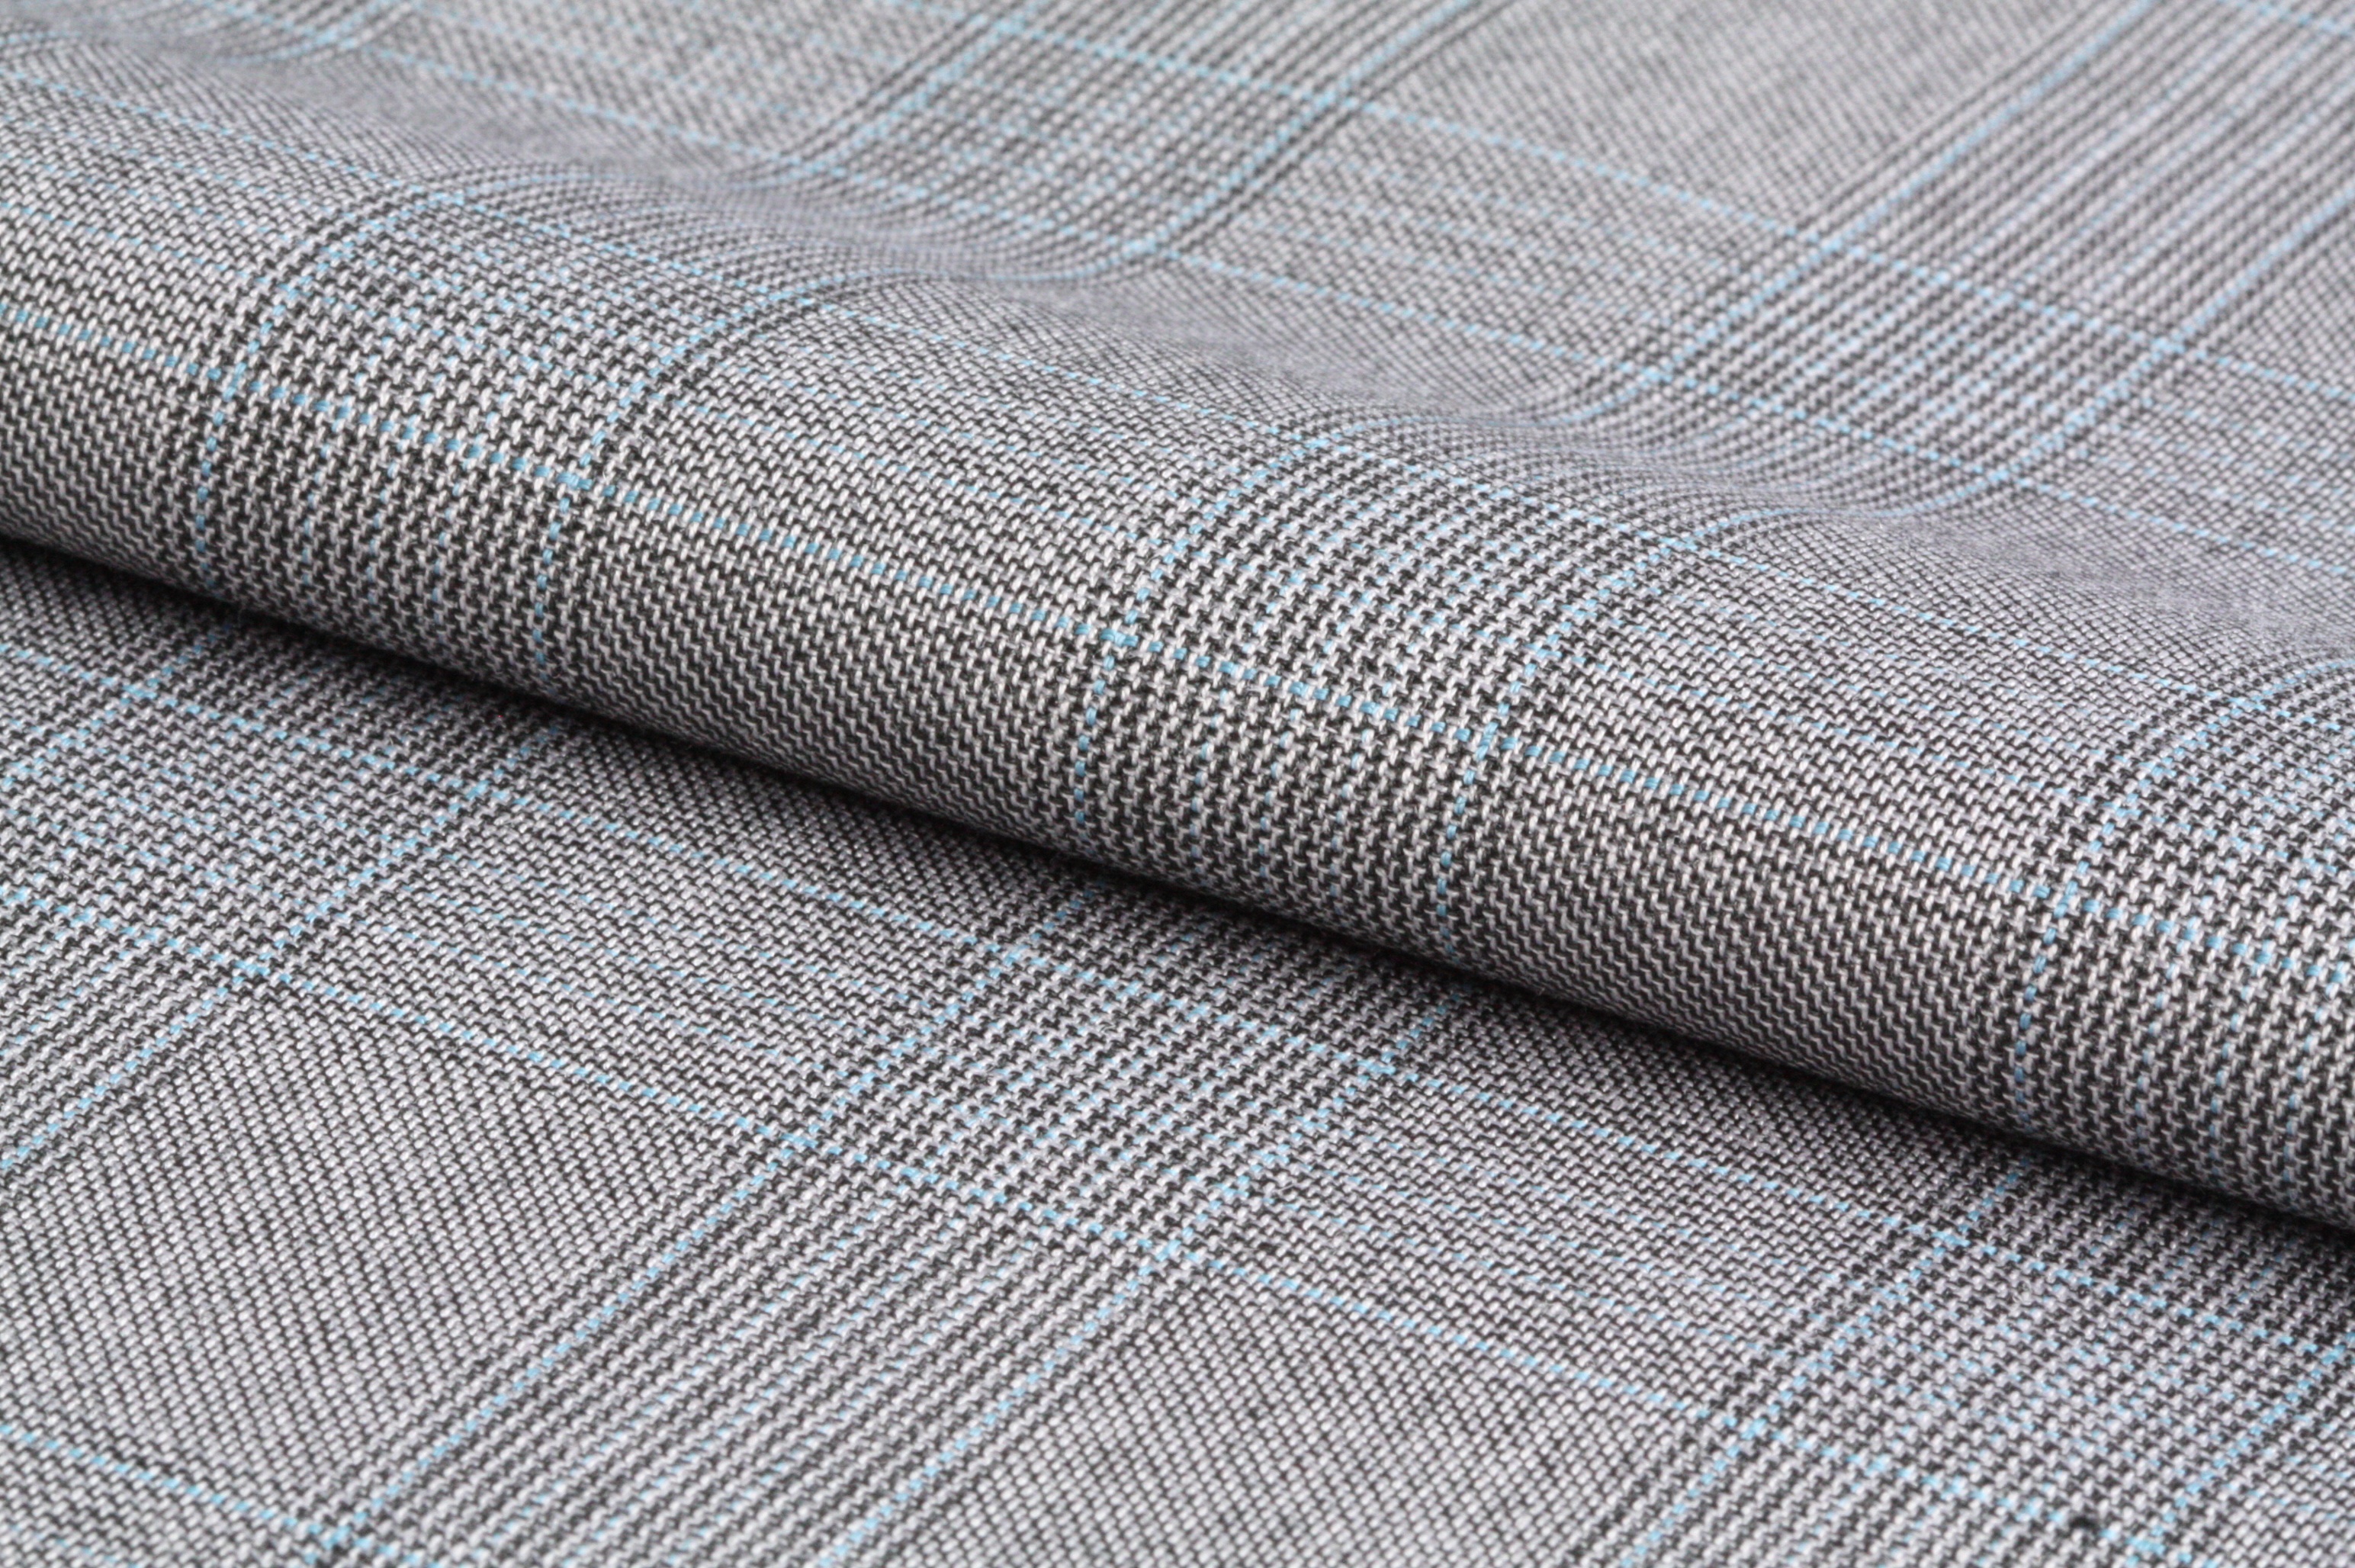
floor, pattern, material, tablecloth, textile, net, mesh, bed sheet